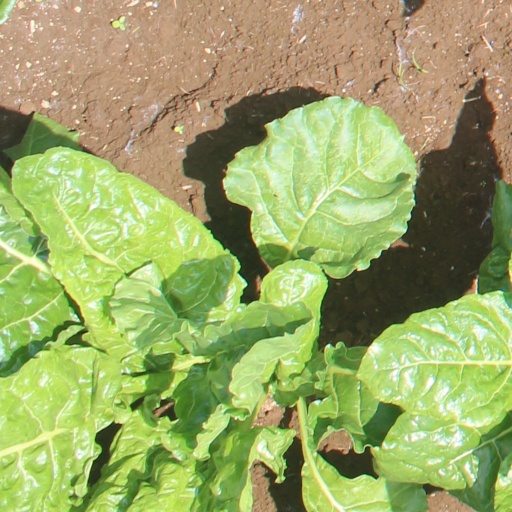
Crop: sugar beet